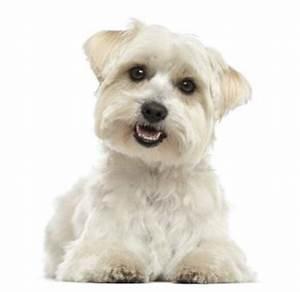
dog